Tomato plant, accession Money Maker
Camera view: vertical (180 deg); turntable rotation: 210 degrees
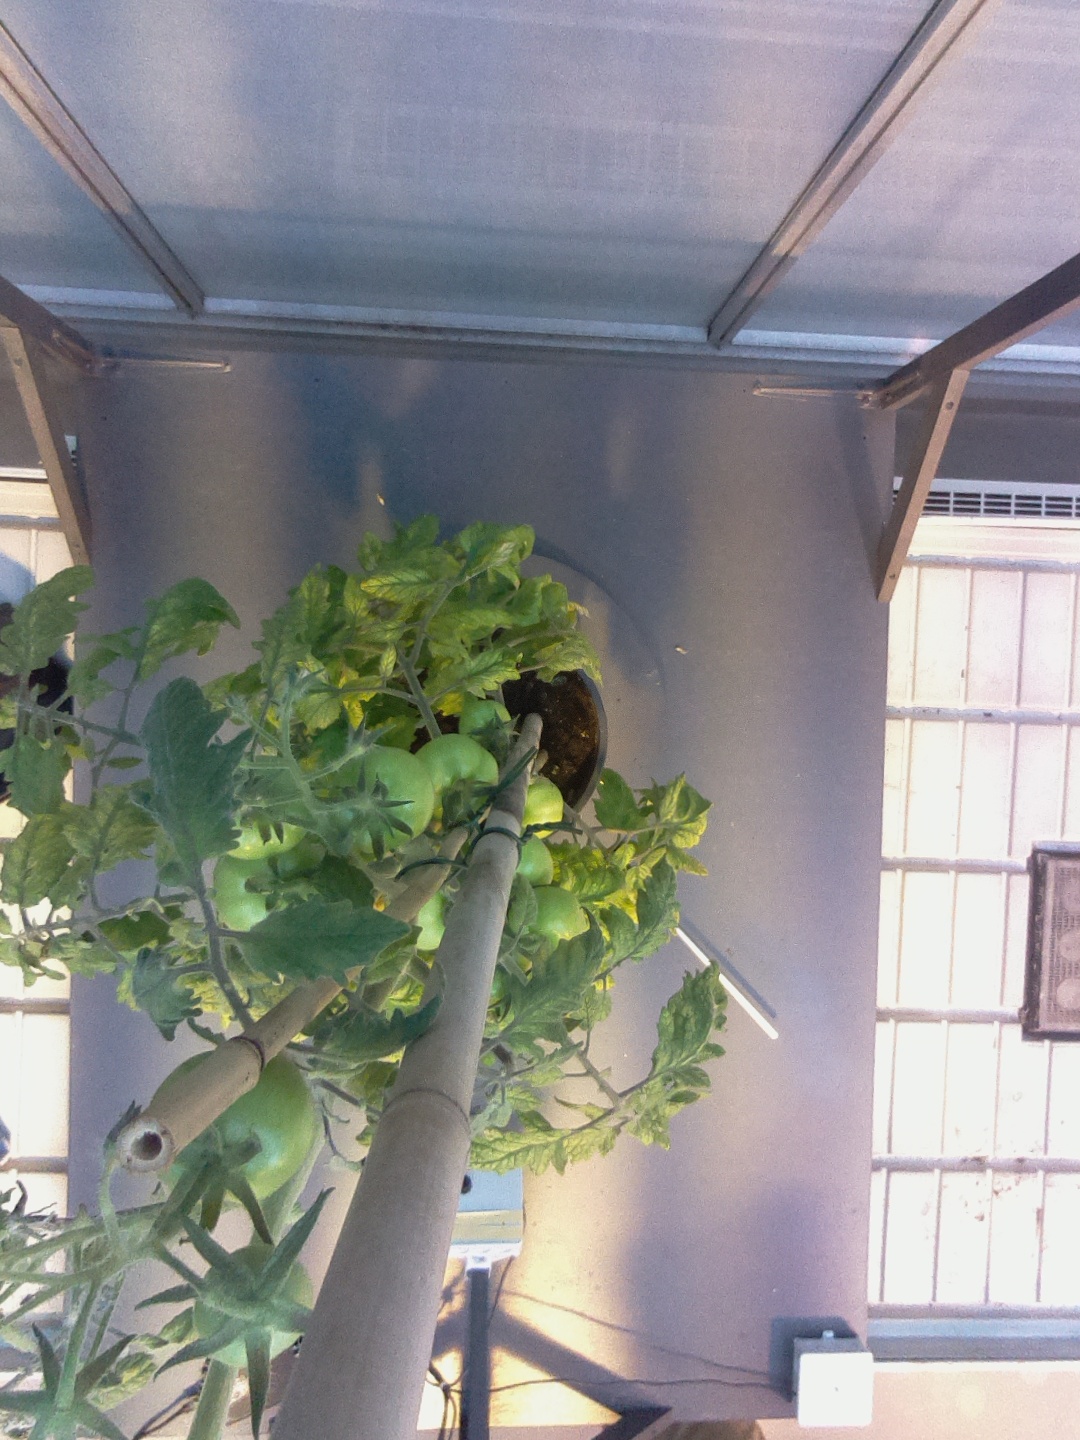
BBCH growth stage 77: 70%-80% of final fruit size